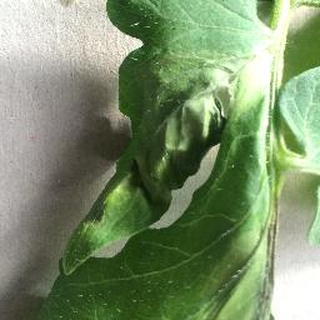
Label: tomato_late_blight